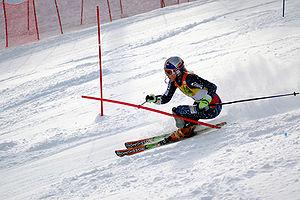
Lindsey Caroline Vonn, née Kildow le 18 octobre 1984 à Saint Paul dans le Minnesota, est une skieuse alpine américaine, première championne olympique américaine de descente en 2010. De sa première victoire en Coupe du monde à 20 ans sous le nom de Lindsey Kildow dans la descente de Lake Louise le 3 décembre 2004, à sa médaille de bronze à 34 ans dans la même discipline lors des championnats du monde à Åre pour le dernier départ de sa carrière le 10 février 2019, elle a remporté quatre fois le classement général de la Coupe du monde ainsi que huit médailles dont deux titres aux championnats du monde en 2009. Elle totalise quatre-vingt-deux victoires, record féminin en Coupe du monde, et compte vingt gros et petits globes de cristal, ainsi que quarante-trois victoires en descente, records absolus hommes et femmes confondus. Avec vingt-huit succès en super G, elle détient également le record féminin dans cette discipline. Elle est la meilleure skieuse alpine de l'histoire de son pays, et une des plus grandes de tous les temps sur un plan international.